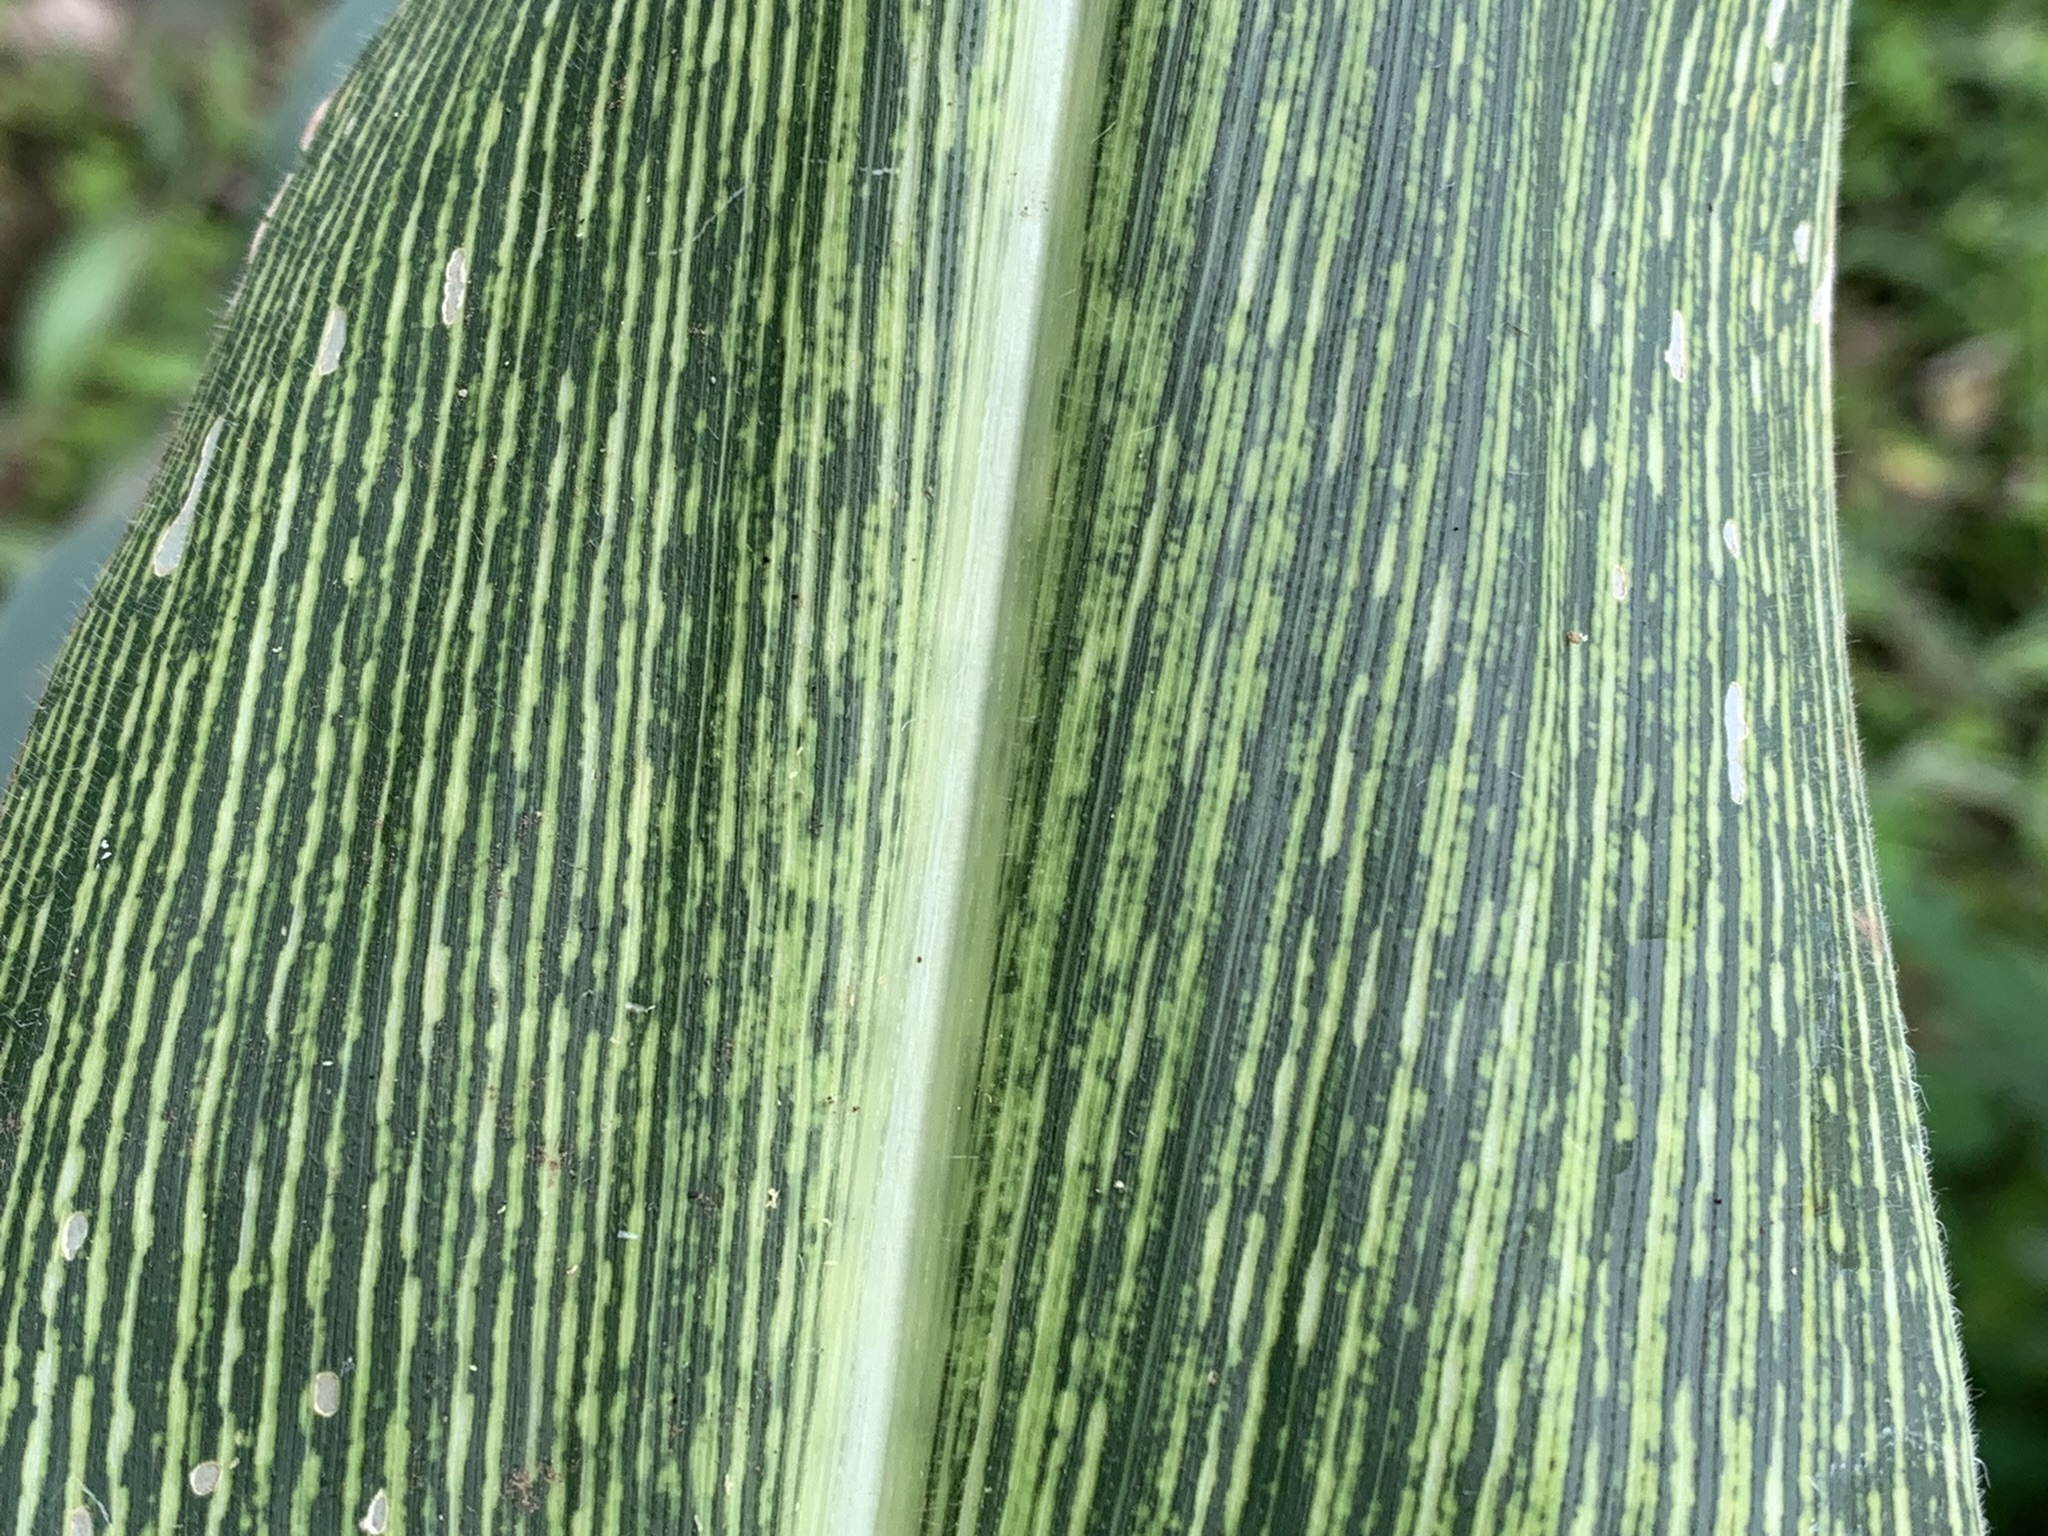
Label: MSV